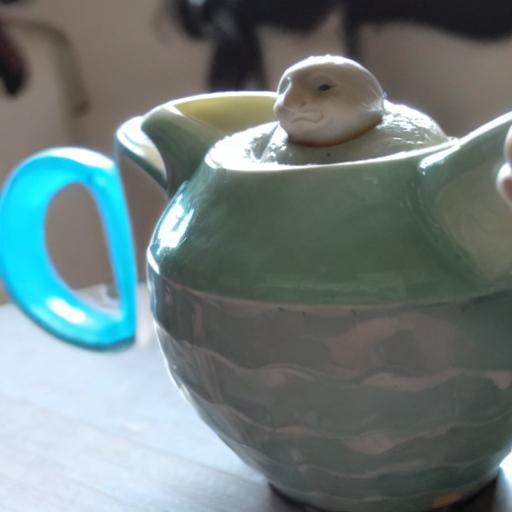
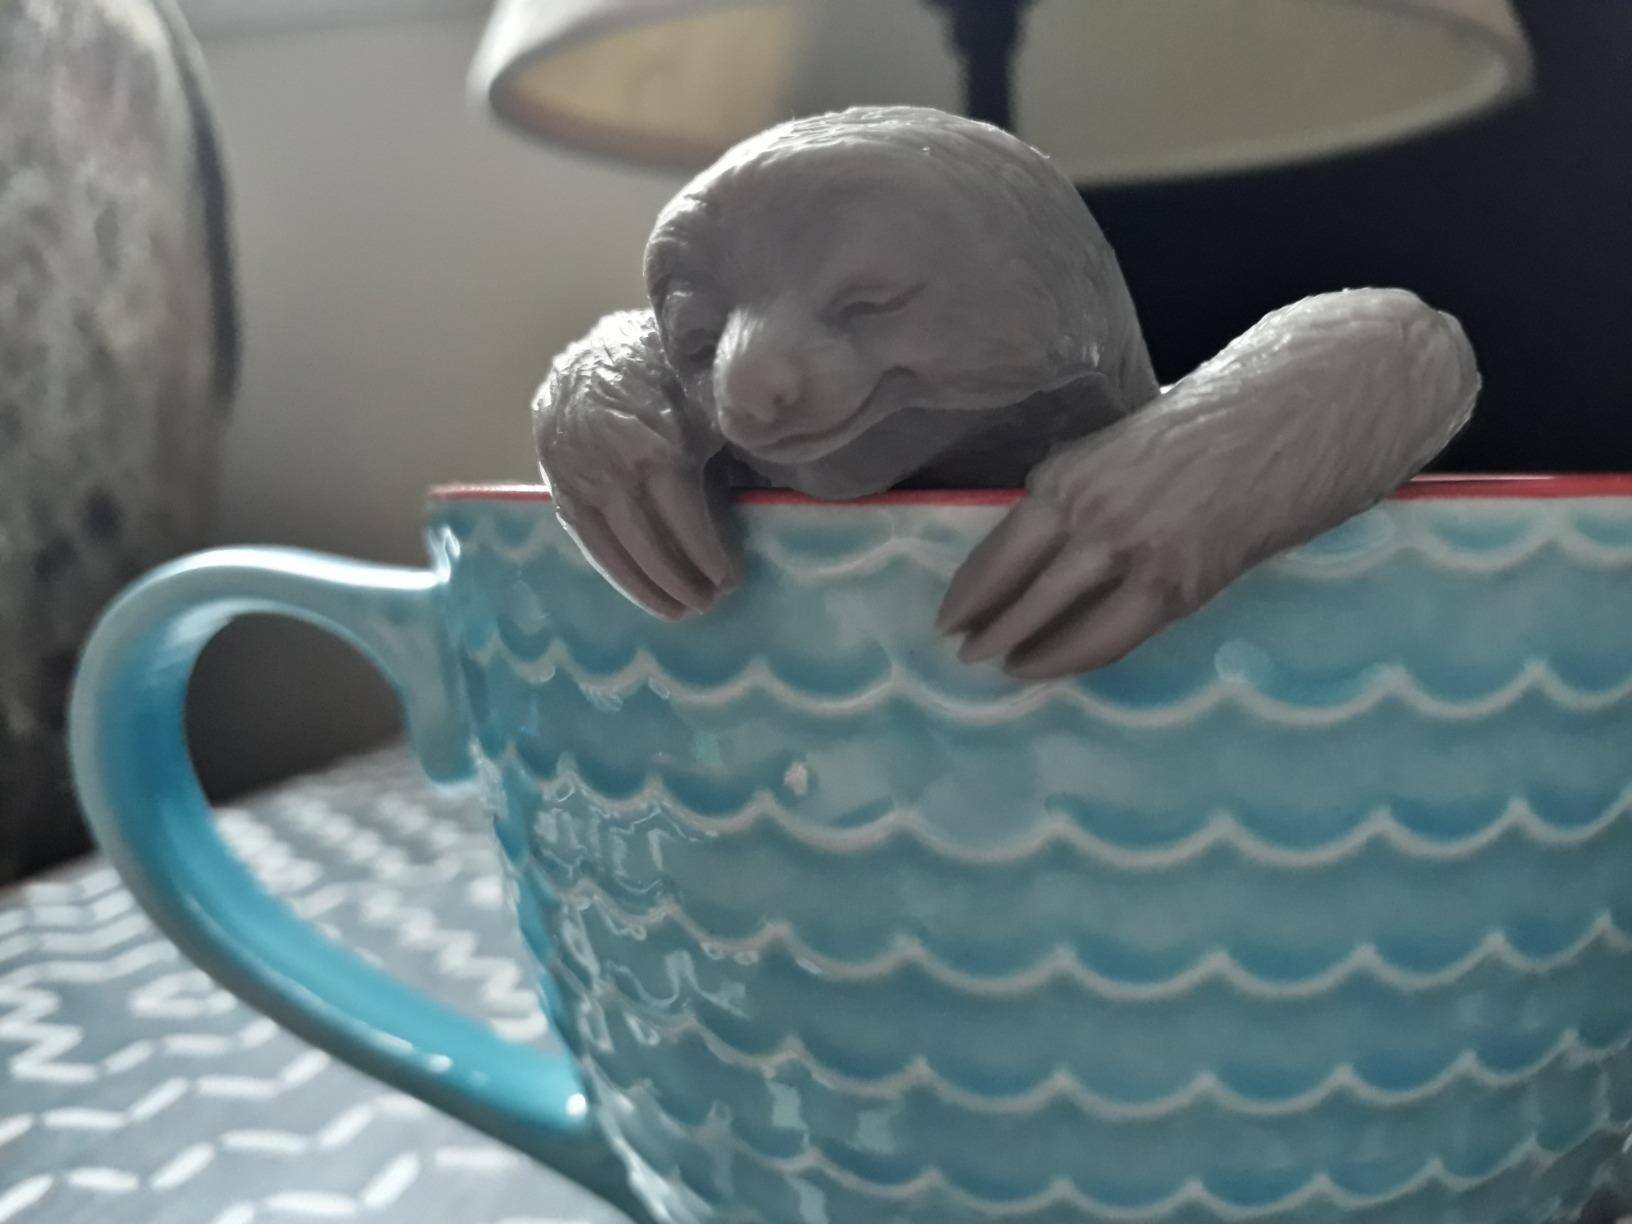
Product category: items_tea
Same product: no